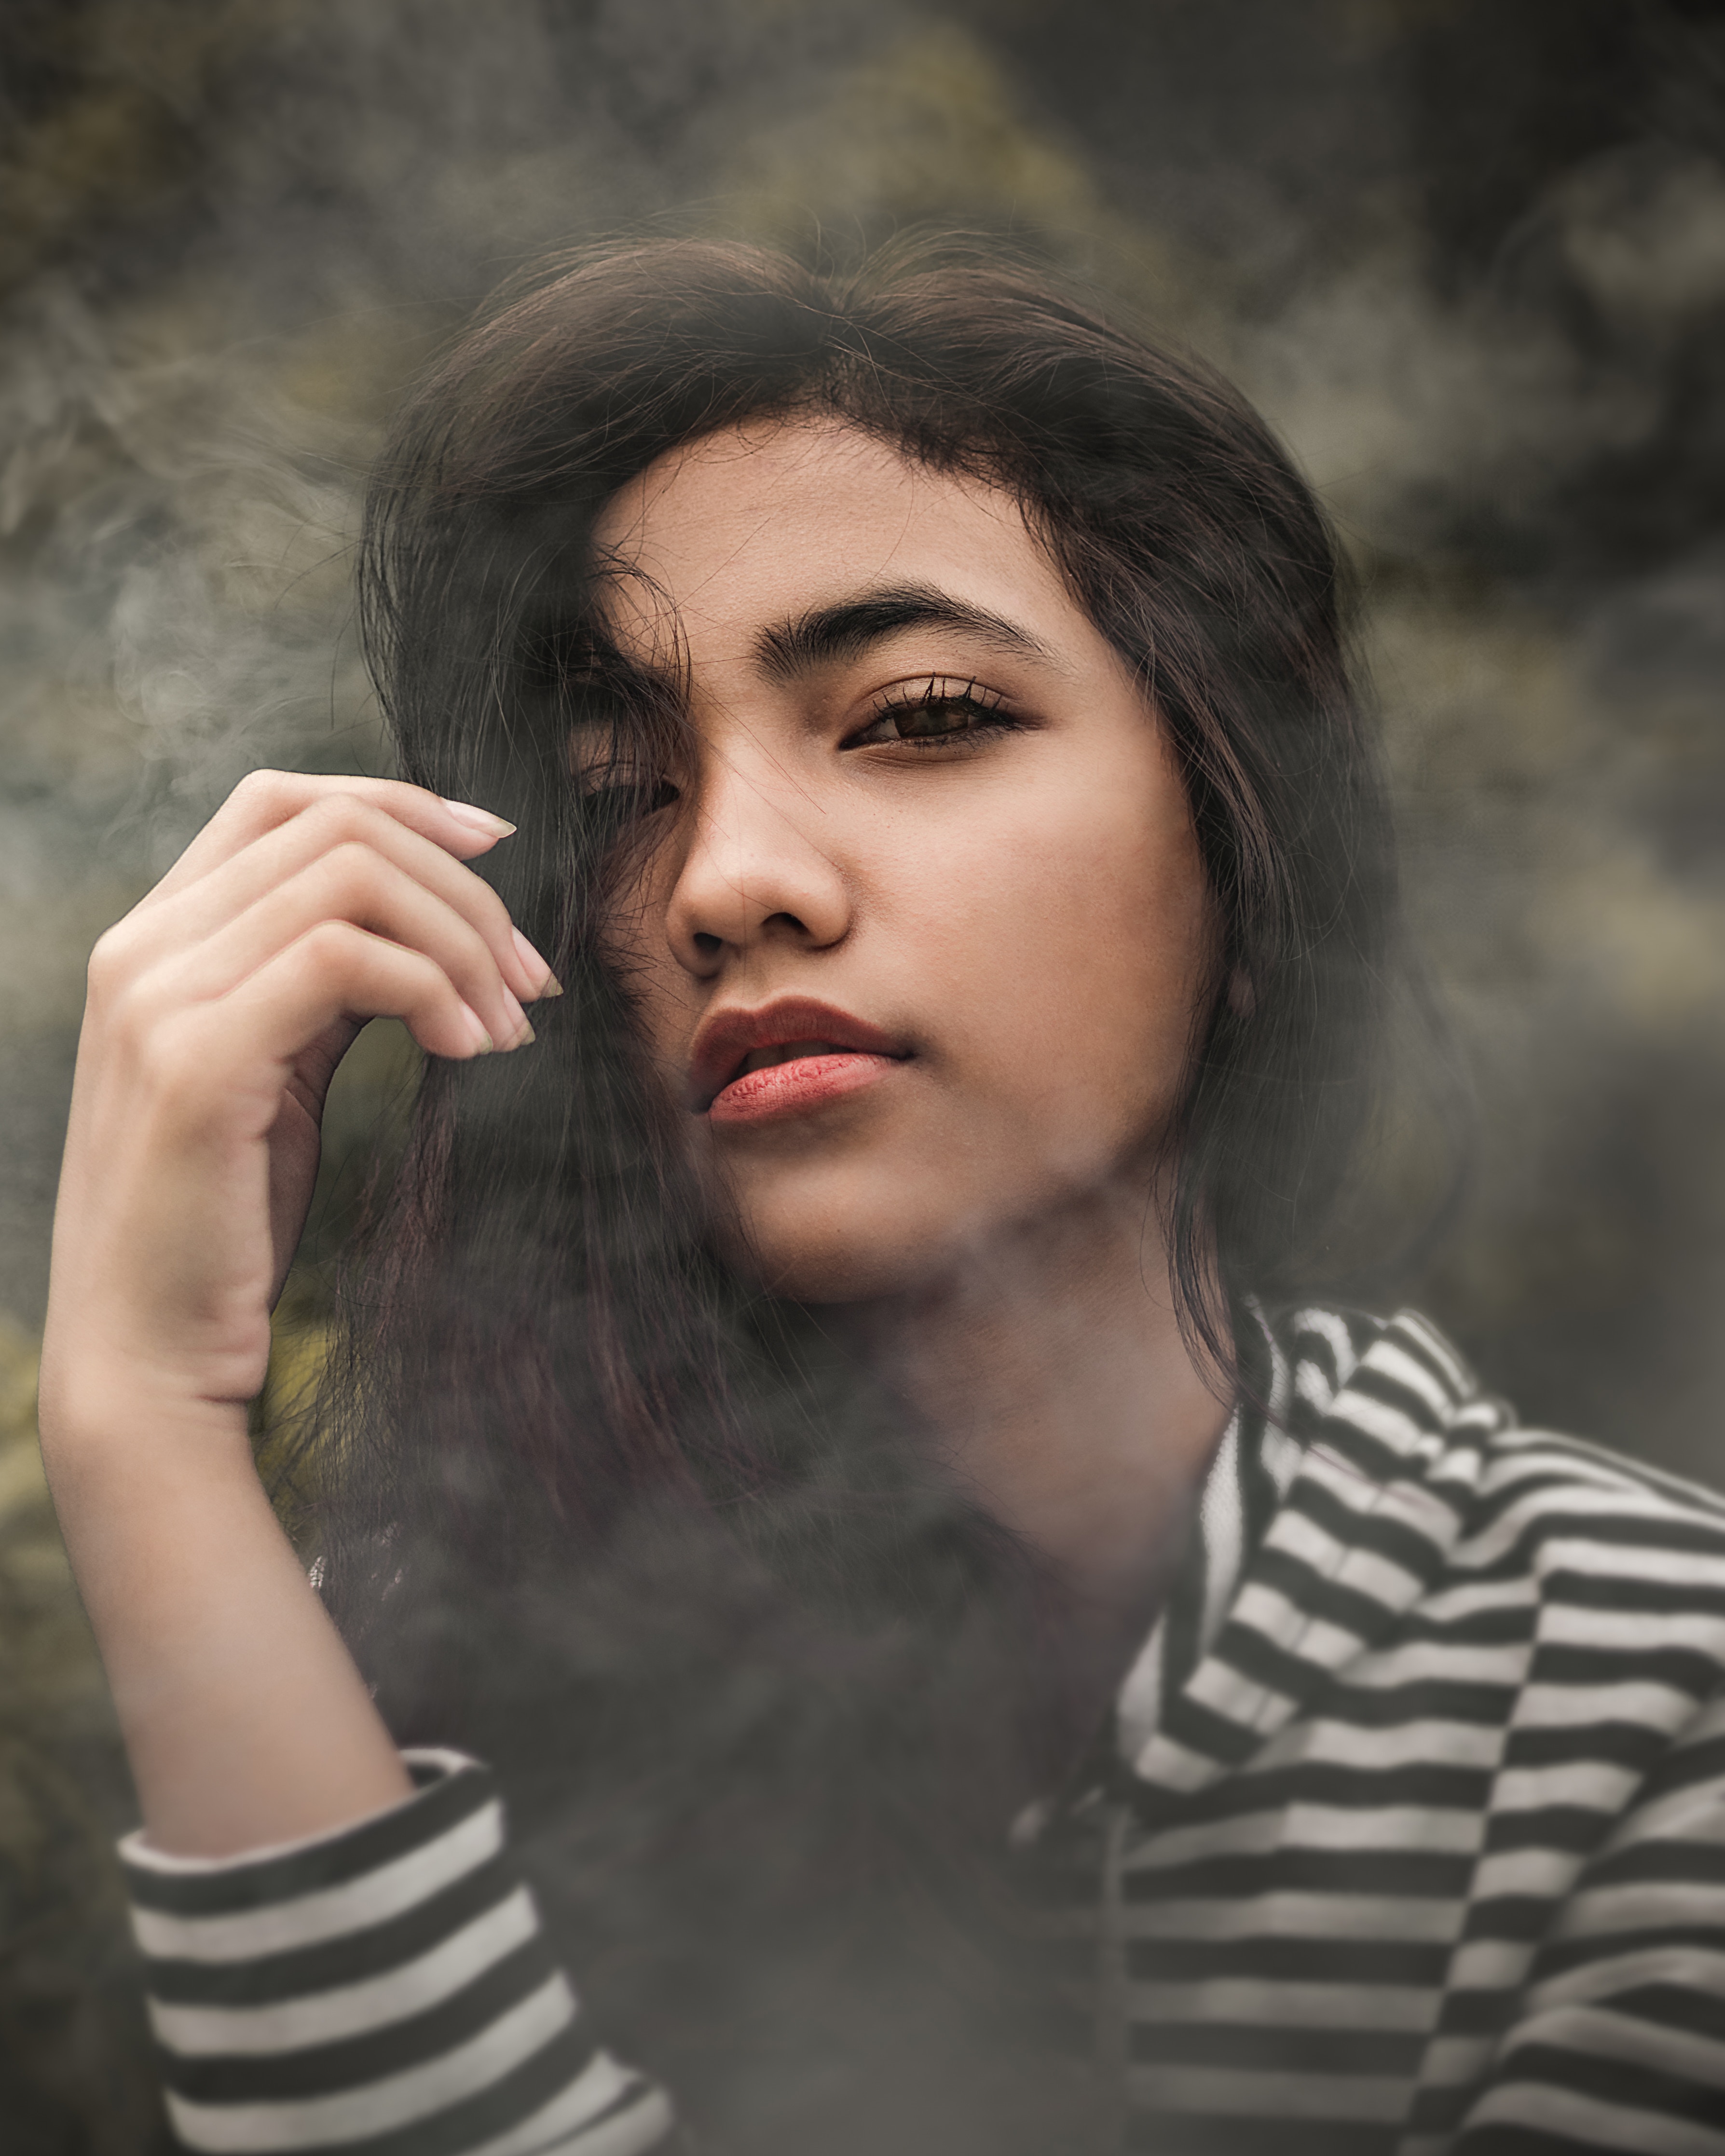
girl, photography, portrait, model, lip, eyebrow, long hair, black hair, eye, beauty, photo shoot, forehead, brown hair, portrait photography